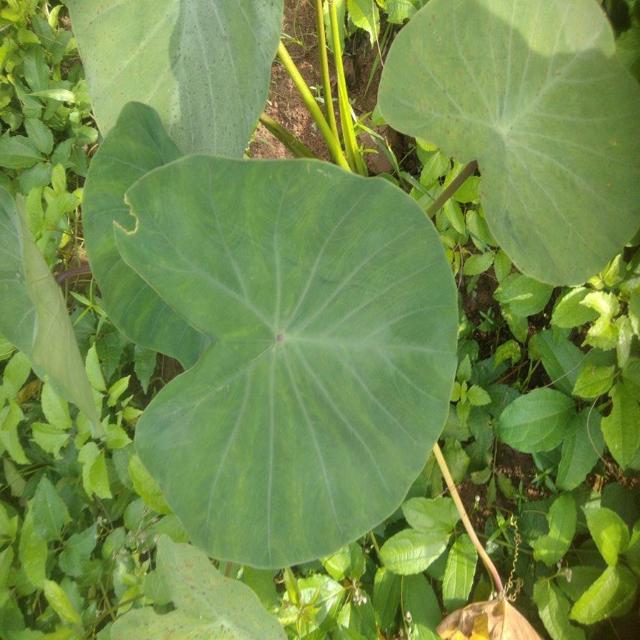
Label: Healthy